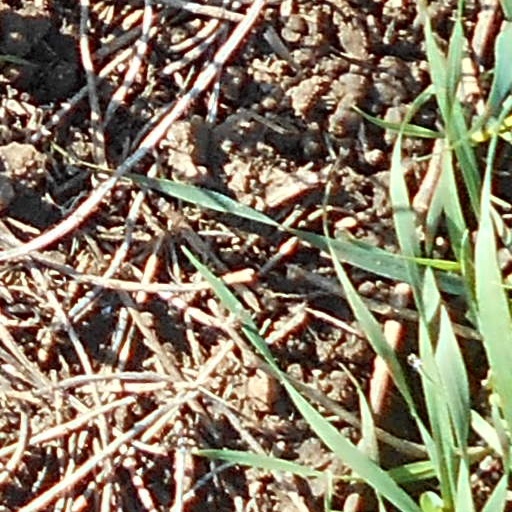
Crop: wheat